Indian locomotive class XA

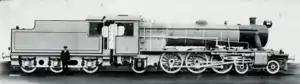
Vulcan Foundry works photograph of an XA

The Indian locomotive class XA was a class of light axle load "Pacific" type steam locomotives used on broad gauge lines in British India, and then in post-partition India and Pakistan.